Khetcho

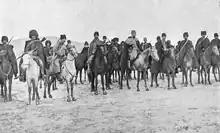
1914, Members of the Armenian volunteer units; Armen Garo, Khetcho, and Drastamat Kanayan

Prior to the start of World War I, Khetcho participated in the Armenian Revolutionary Federation Council meeting in Berlin. Khetcho was then tasked to acquire armaments in order to support self-defense efforts. At the start of the war, he was one of the five Armenian legions formed to enter Ottoman territory forming the Armenian volunteer units under Russian command. During the Van Resistance, Khetcho's unit was among the first to enter and liberate it on May 5, 1915. This was followed by the Russian armies occupation of the city a few days later.